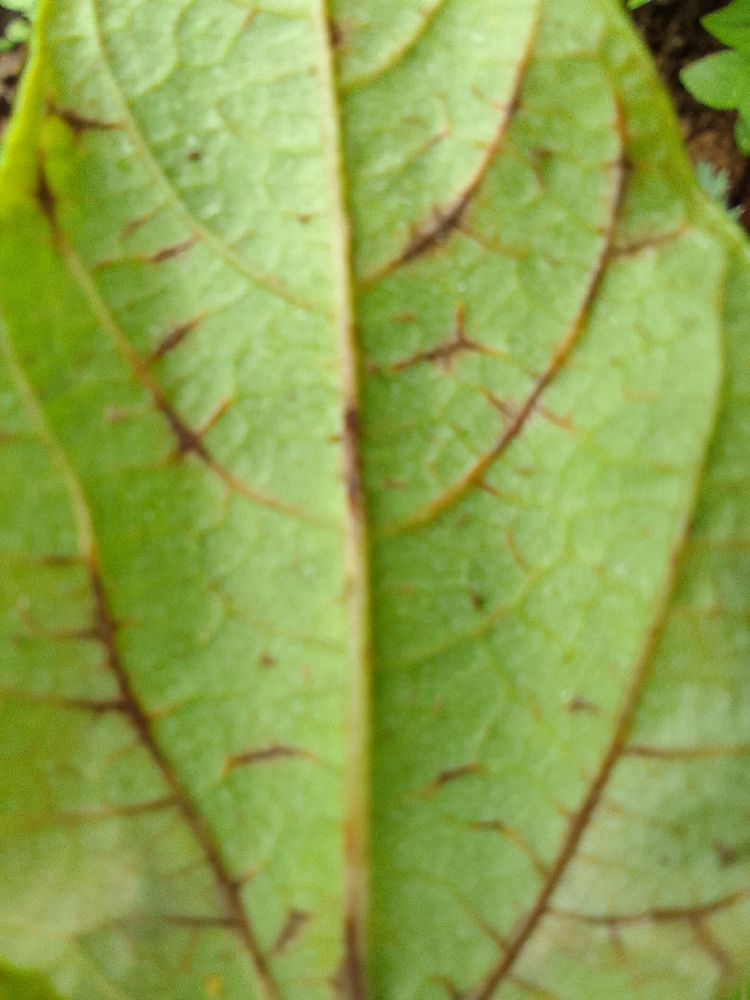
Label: anthracnose